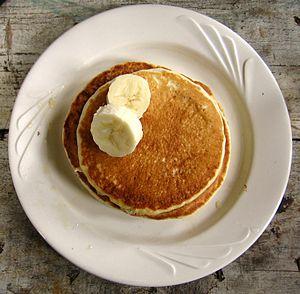
Un pancake est un type de crêpe épaisse de petit diamètre, servie habituellement au petit-déjeuner en Amérique du Nord.